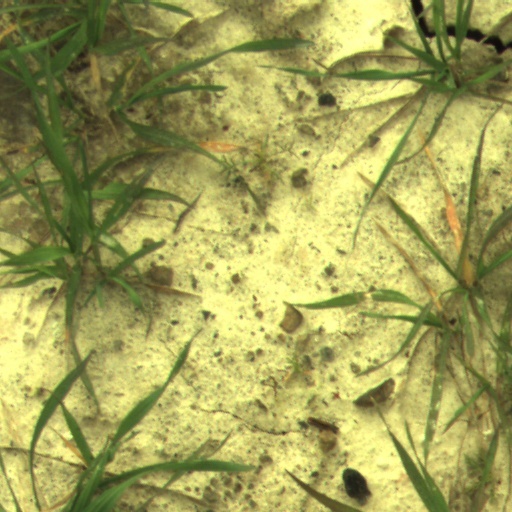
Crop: wheat